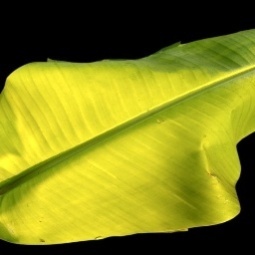
Label: Sulphur